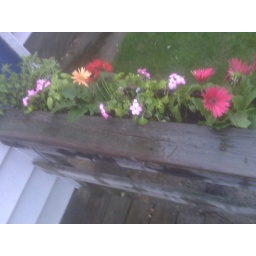
The gardening I did in two window boxes